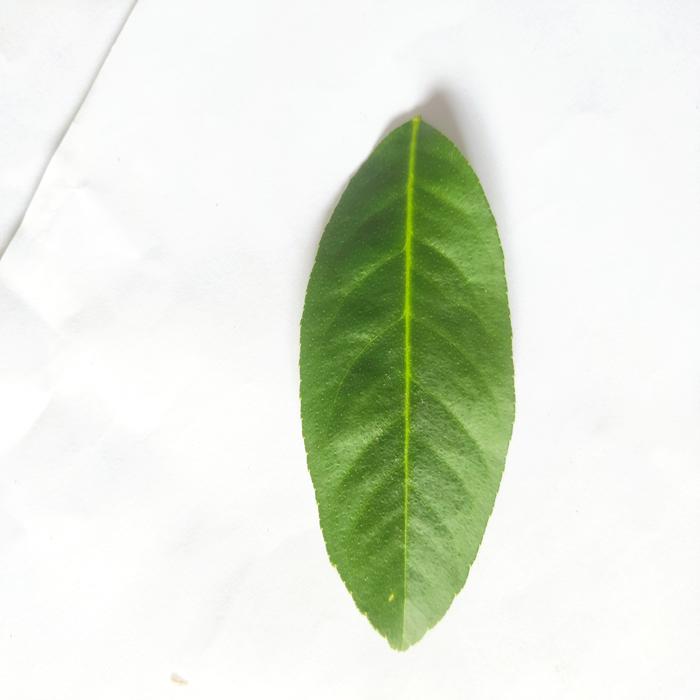
Crop: Lemon
Leaf condition: Healthy_Leaf